The Many Hands

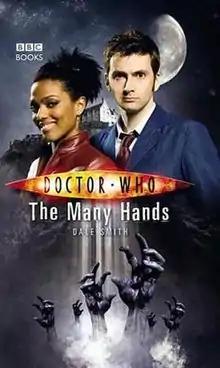

The Many Hands is a BBC Books original novel written by Dale Smith and based on the long-running science fiction television series "Doctor Who". It features the Tenth Doctor and Martha Jones. It was published on 10 April 2008, alongside "Martha in the Mirror" and "Snowglobe 7".